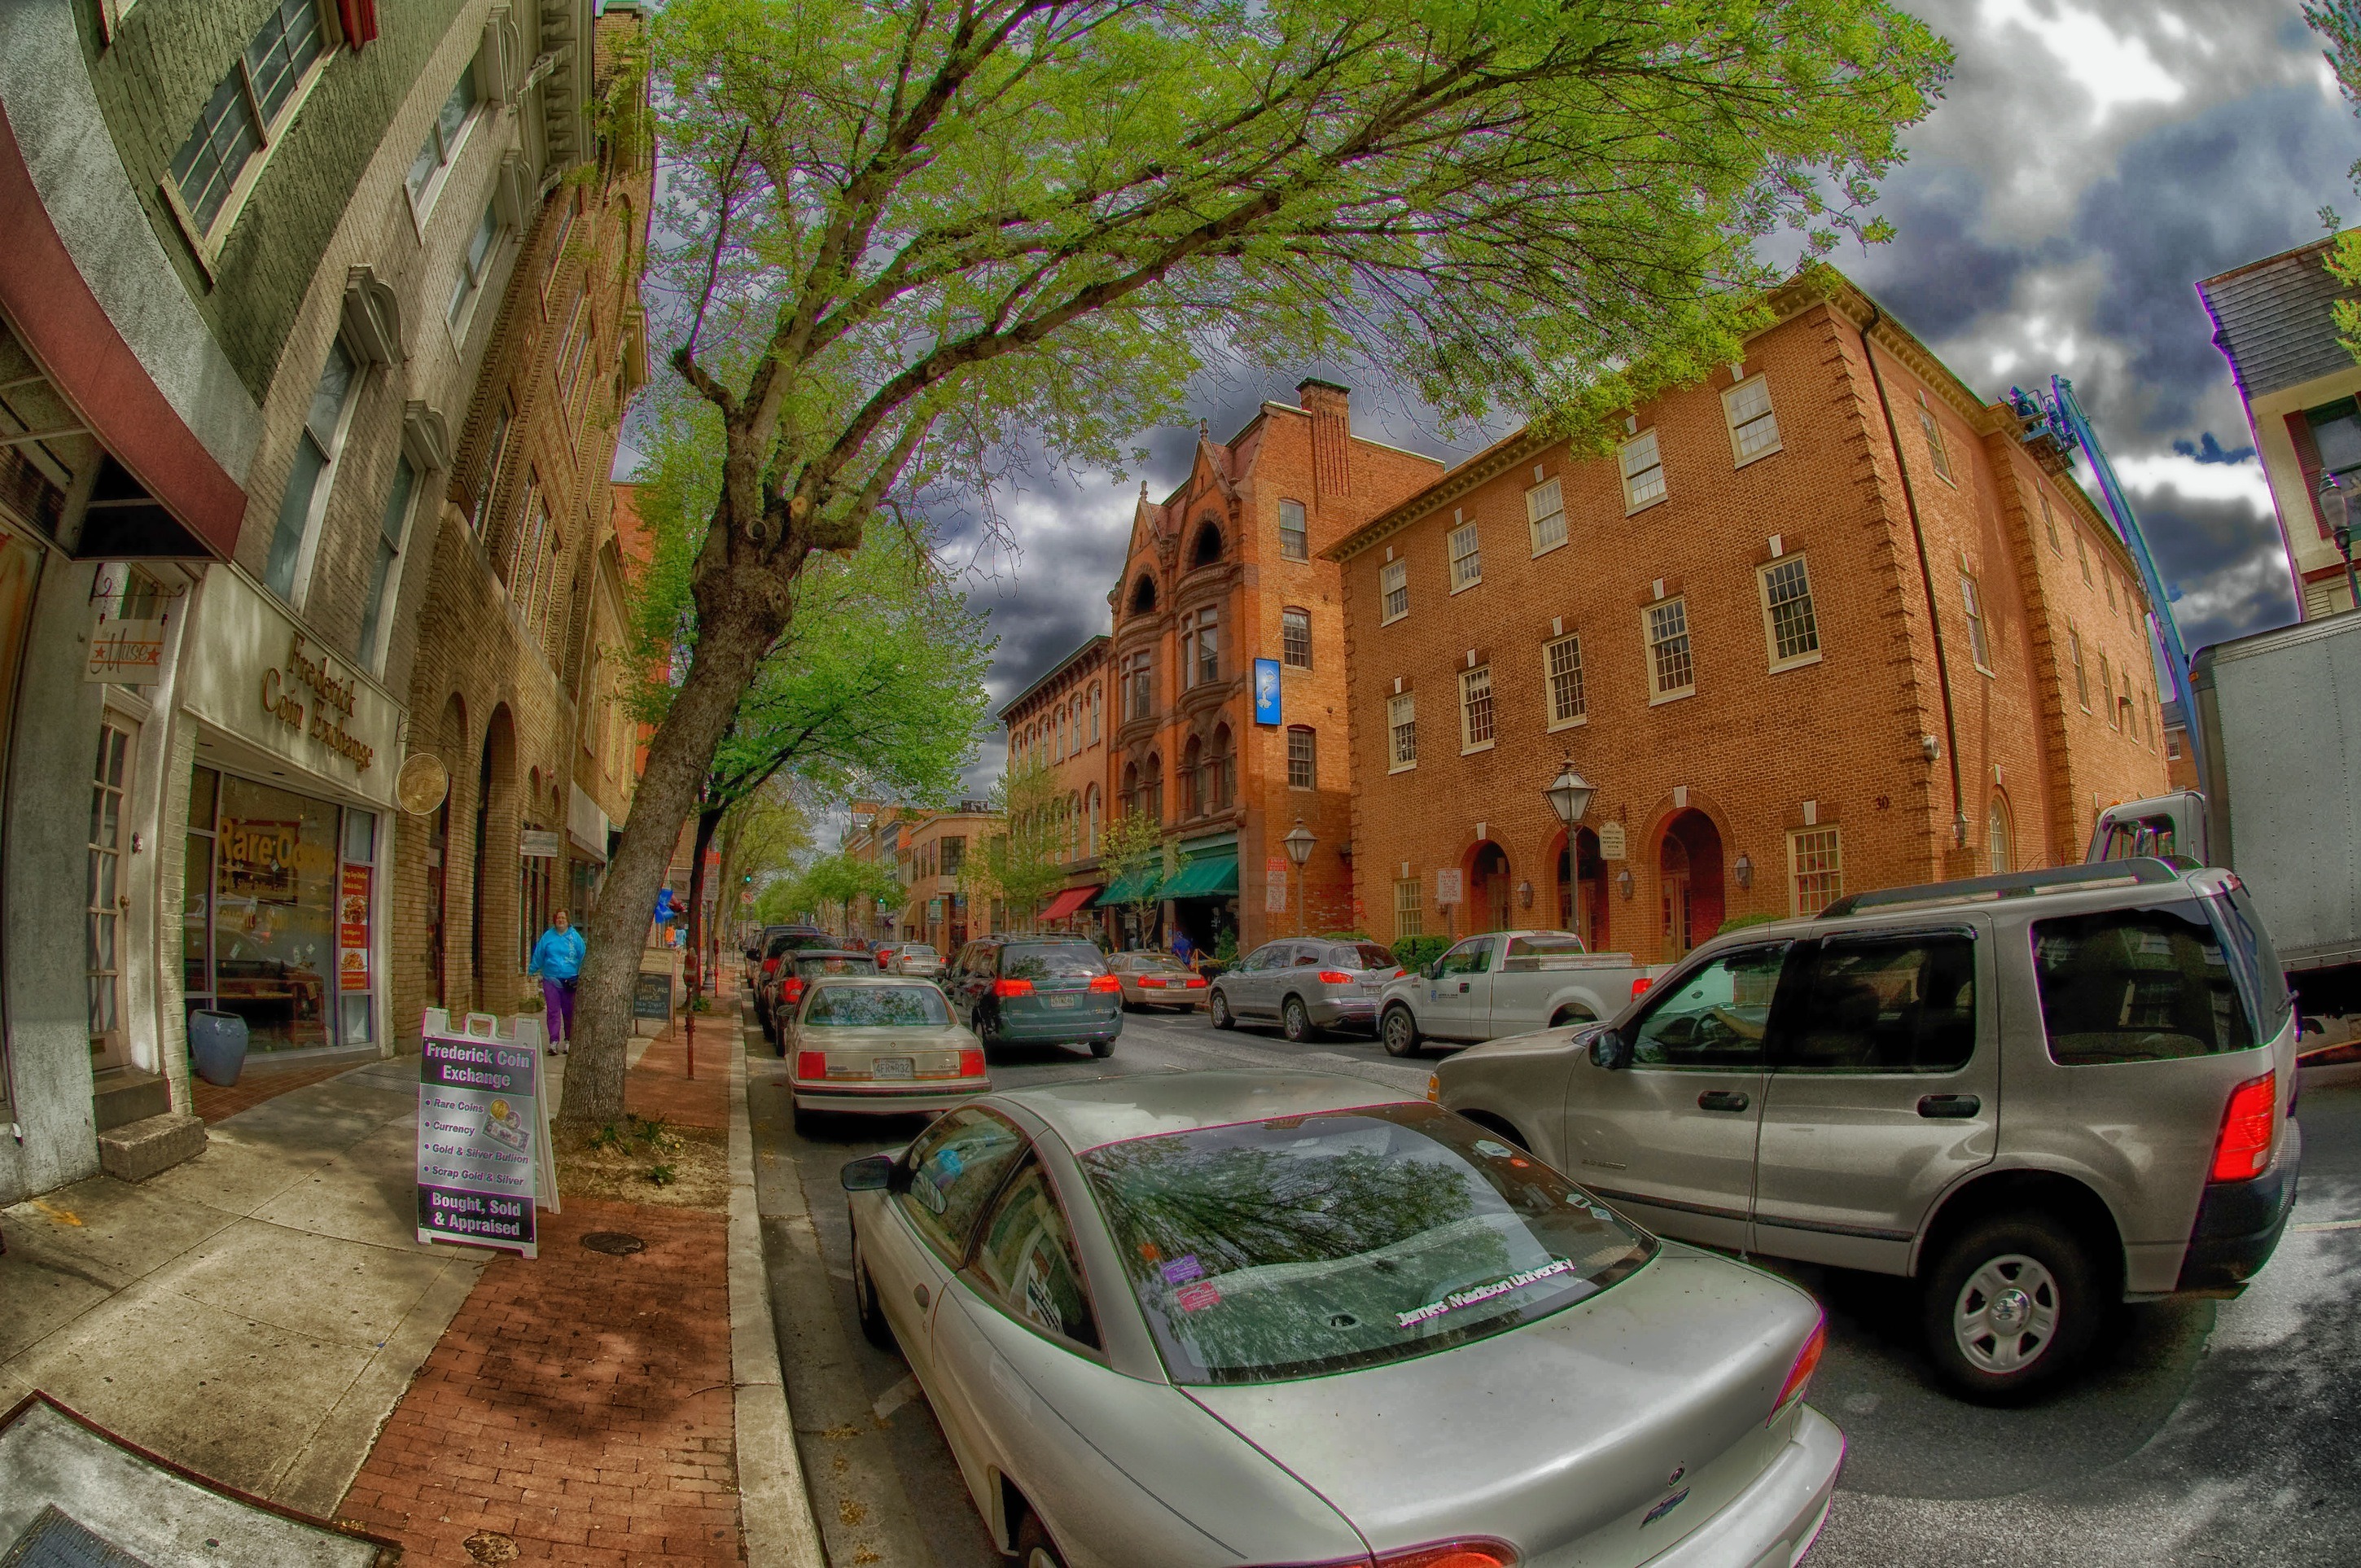
architecture, road, street, town, city, downtown, travel, village, trees, hdr, buildings, infrastructure, cars, trucks, maryland, neighbourhood, fisheye lens, urban area, residential area, human settlement, frederick